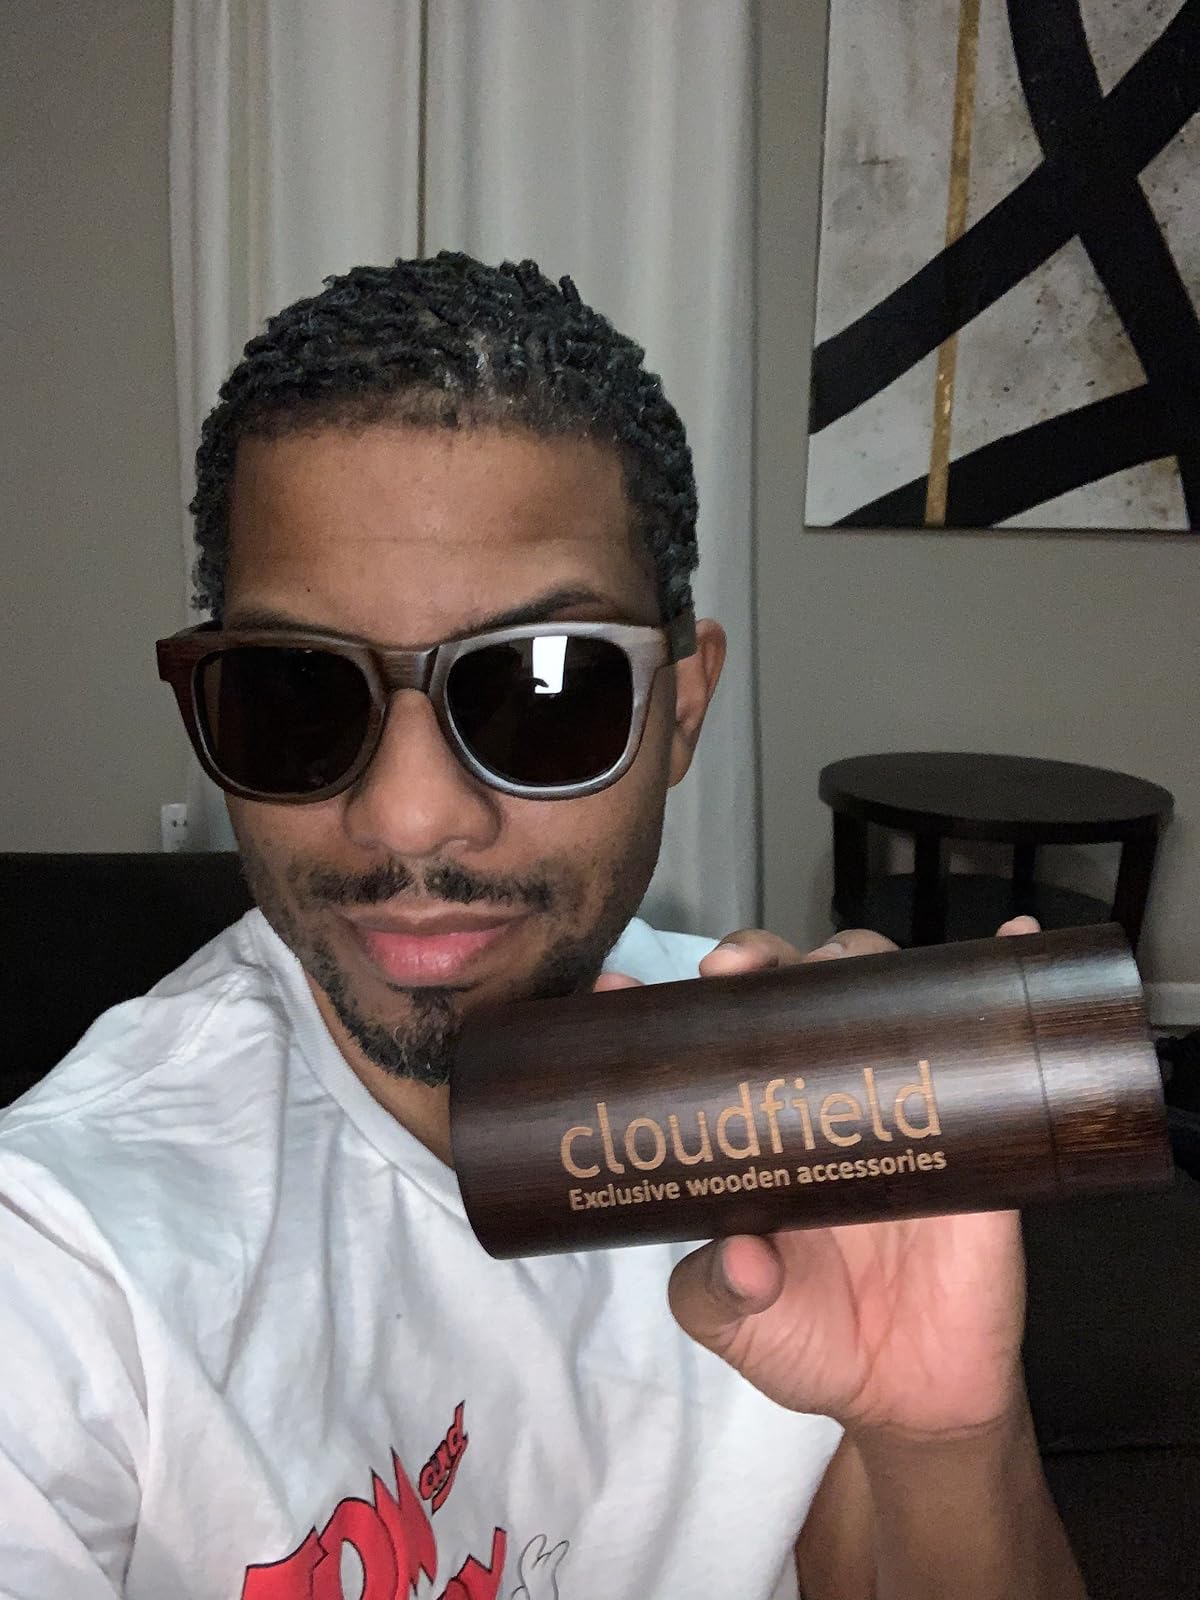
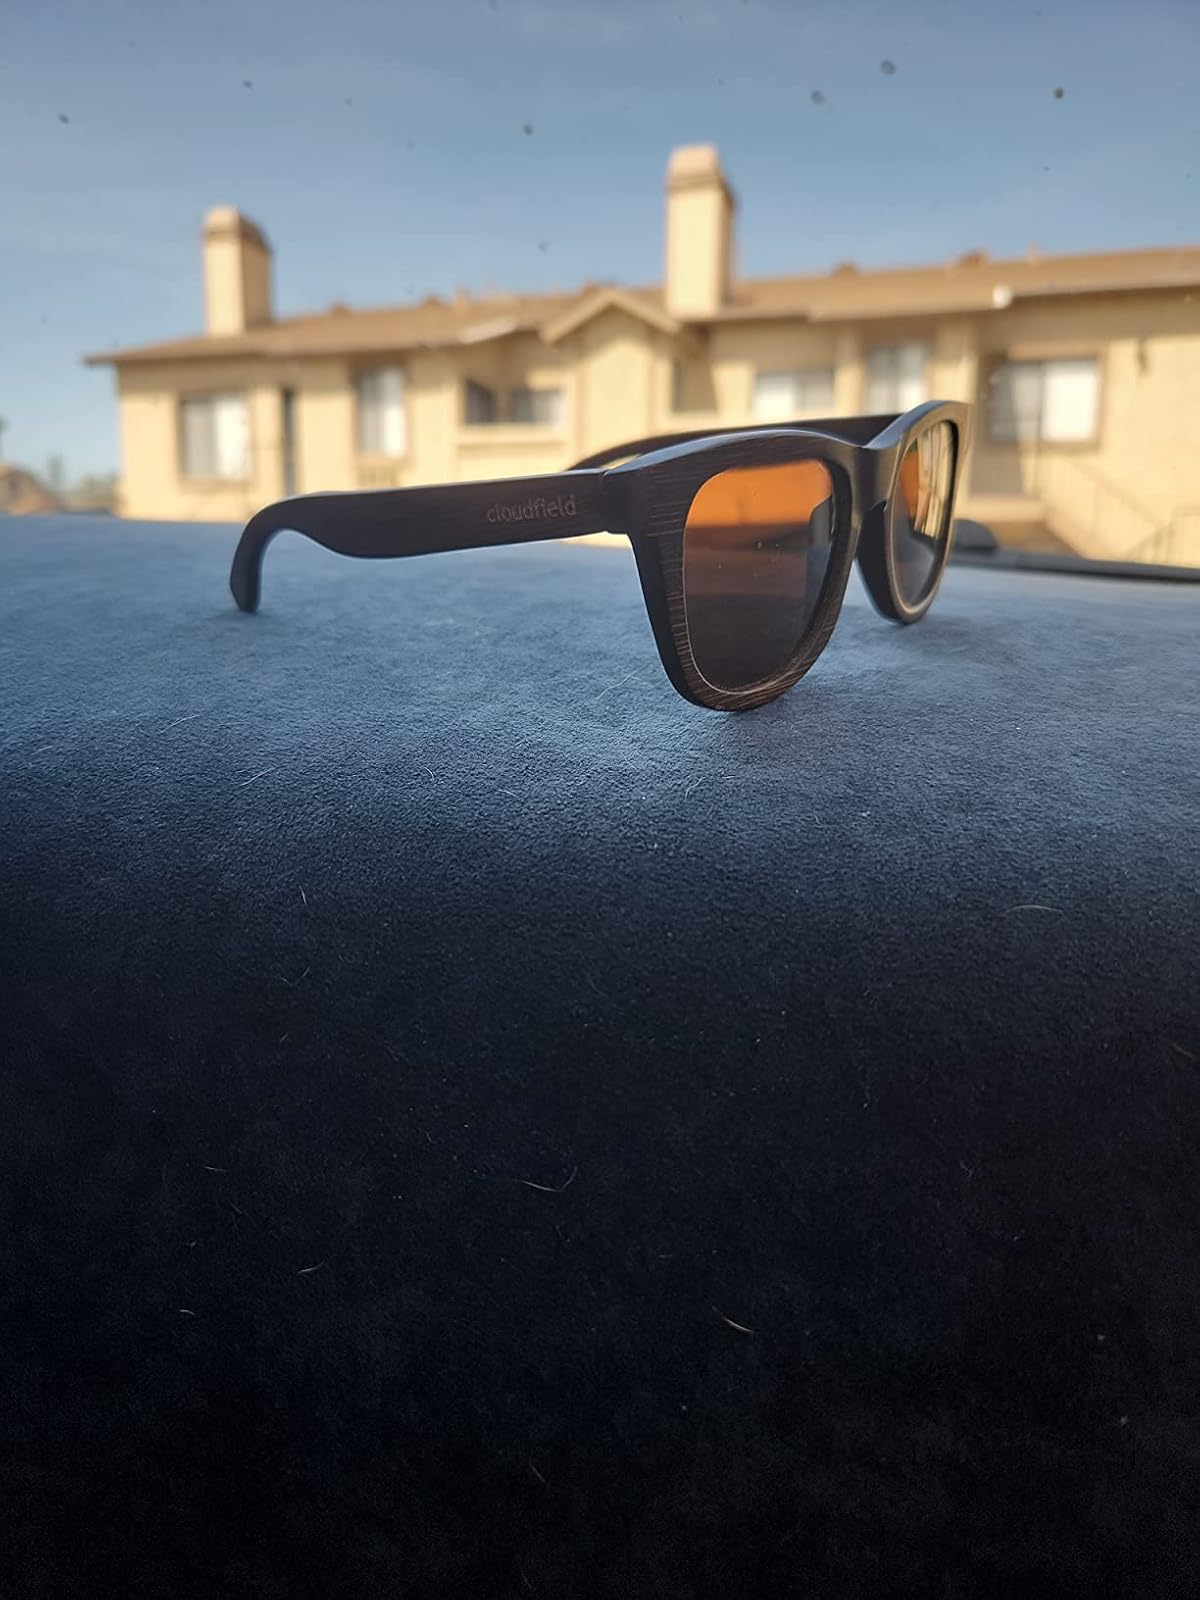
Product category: accessories_sunglasses
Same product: yes